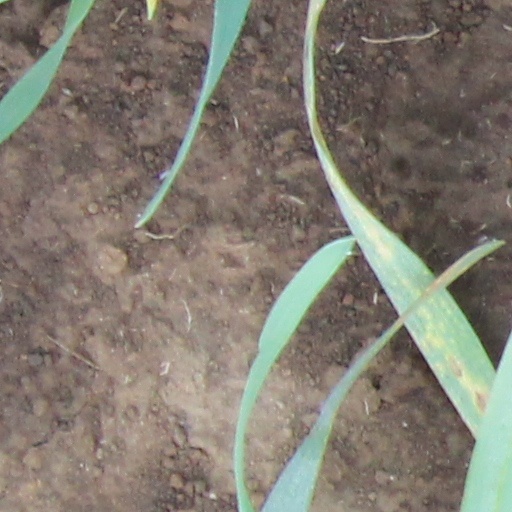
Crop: wheat